Kade Simpson

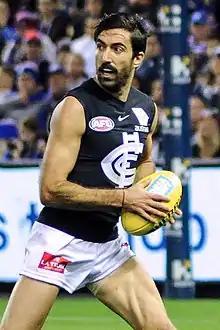
Simpson playing for Carlton in April 2018

Kade Simpson (born 5 May 1984) is a former Australian rules footballer who played his entire career with the Carlton Football Club in the Australian Football League (AFL).